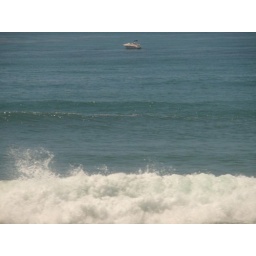
Took the train home, photo from the window of the train - somewhere around San Clemente